Photolithography

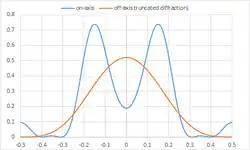
Illumination can significantly impact the apparent pitch of the image of the same object (a pair of bright lines in this case).

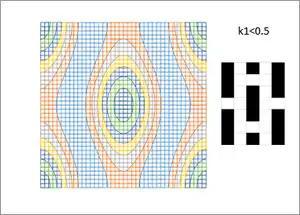
Straight edges of shortened features are distorted into bowed edges as pitch is reduced in both directions.

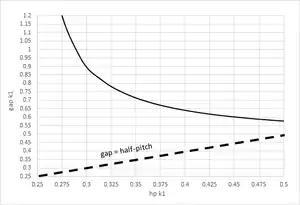
Gap width vs. half-pitch. The tighter the line pitch, the wider the gap between the ends of the lines (perpendicular to the pitch).

Resolution is also nontrivial in a two-dimensional context. For example, a tighter line pitch results in wider gaps (in the perpendicular direction) between the ends of the lines. More fundamentally, straight edges become rounded for shortened rectangular features, where both x and y pitches are near the resolution limit.